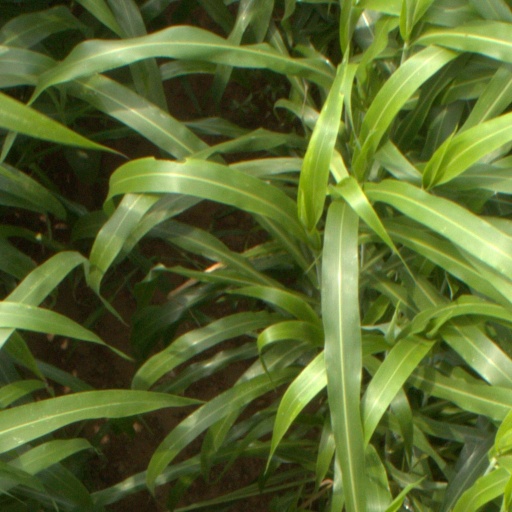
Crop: sorghum